FIM-92 Stinger

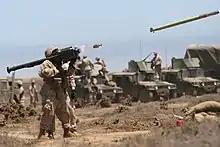
A U.S. Marine fires a FIM-92 Stinger missile during a July 2009 training exercise in California.

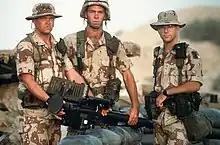
U.S. Army soldiers from the 11th Air Defense Artillery Brigade stand next to a FIM-92 Stinger portable missile launcher during the Persian Gulf War.

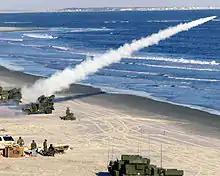
A Stinger missile being launched from a U.S. Marine Corps AN/TWQ-1 Avenger in April 2000.

The missile began as a program by General Dynamics to produce an improved variant of their 1967 FIM-43 Redeye. Production of the Redeye ran from 1969 to 1982, with a total production of around 85,000 missiles. The program was accepted for further development as Redeye II by the U.S. Army in 1971 and designated FIM-92; the "Stinger" appellation was chosen in 1972. Because of technical difficulties that dogged testing, the first shoulder launch was not until mid-1975. Production of the FIM-92A began in 1978. An improved Stinger with a new seeker, the FIM-92B, was produced from 1983 alongside the FIM-92A. Production of both the A and B types ended in 1987 with around 16,000 missiles produced.